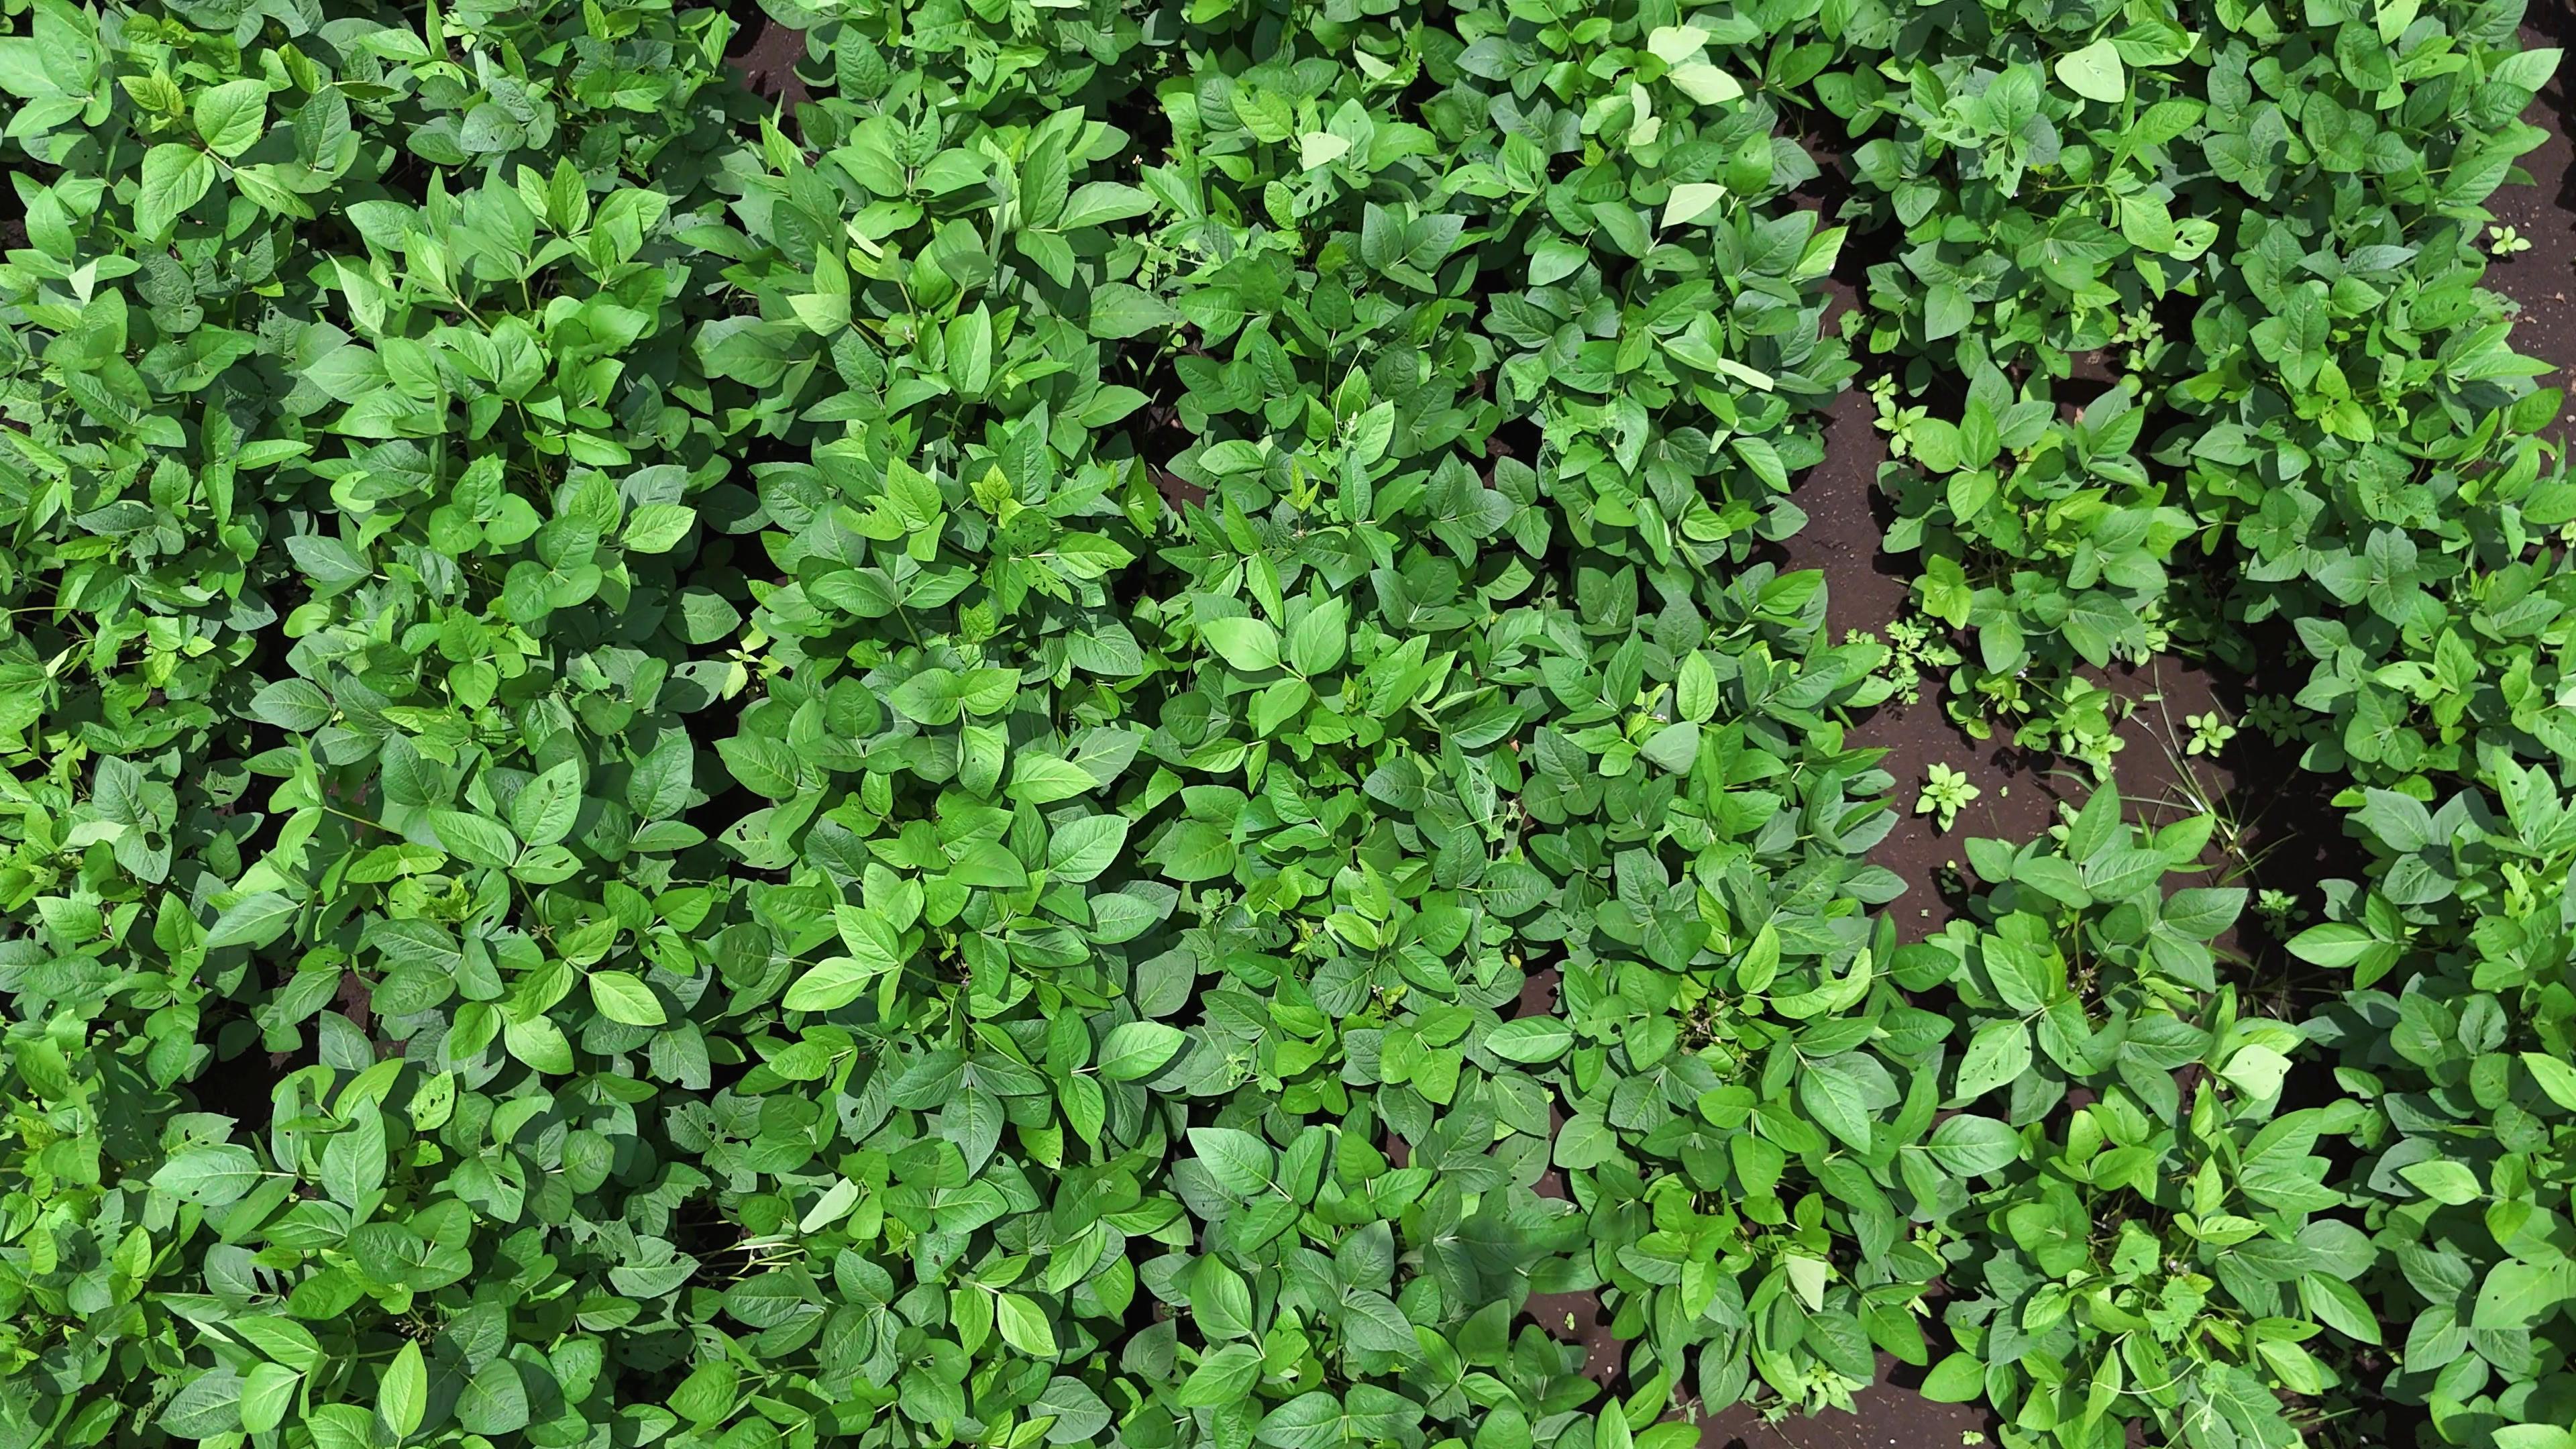
Label: Healthy